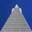
Label: skyscraper